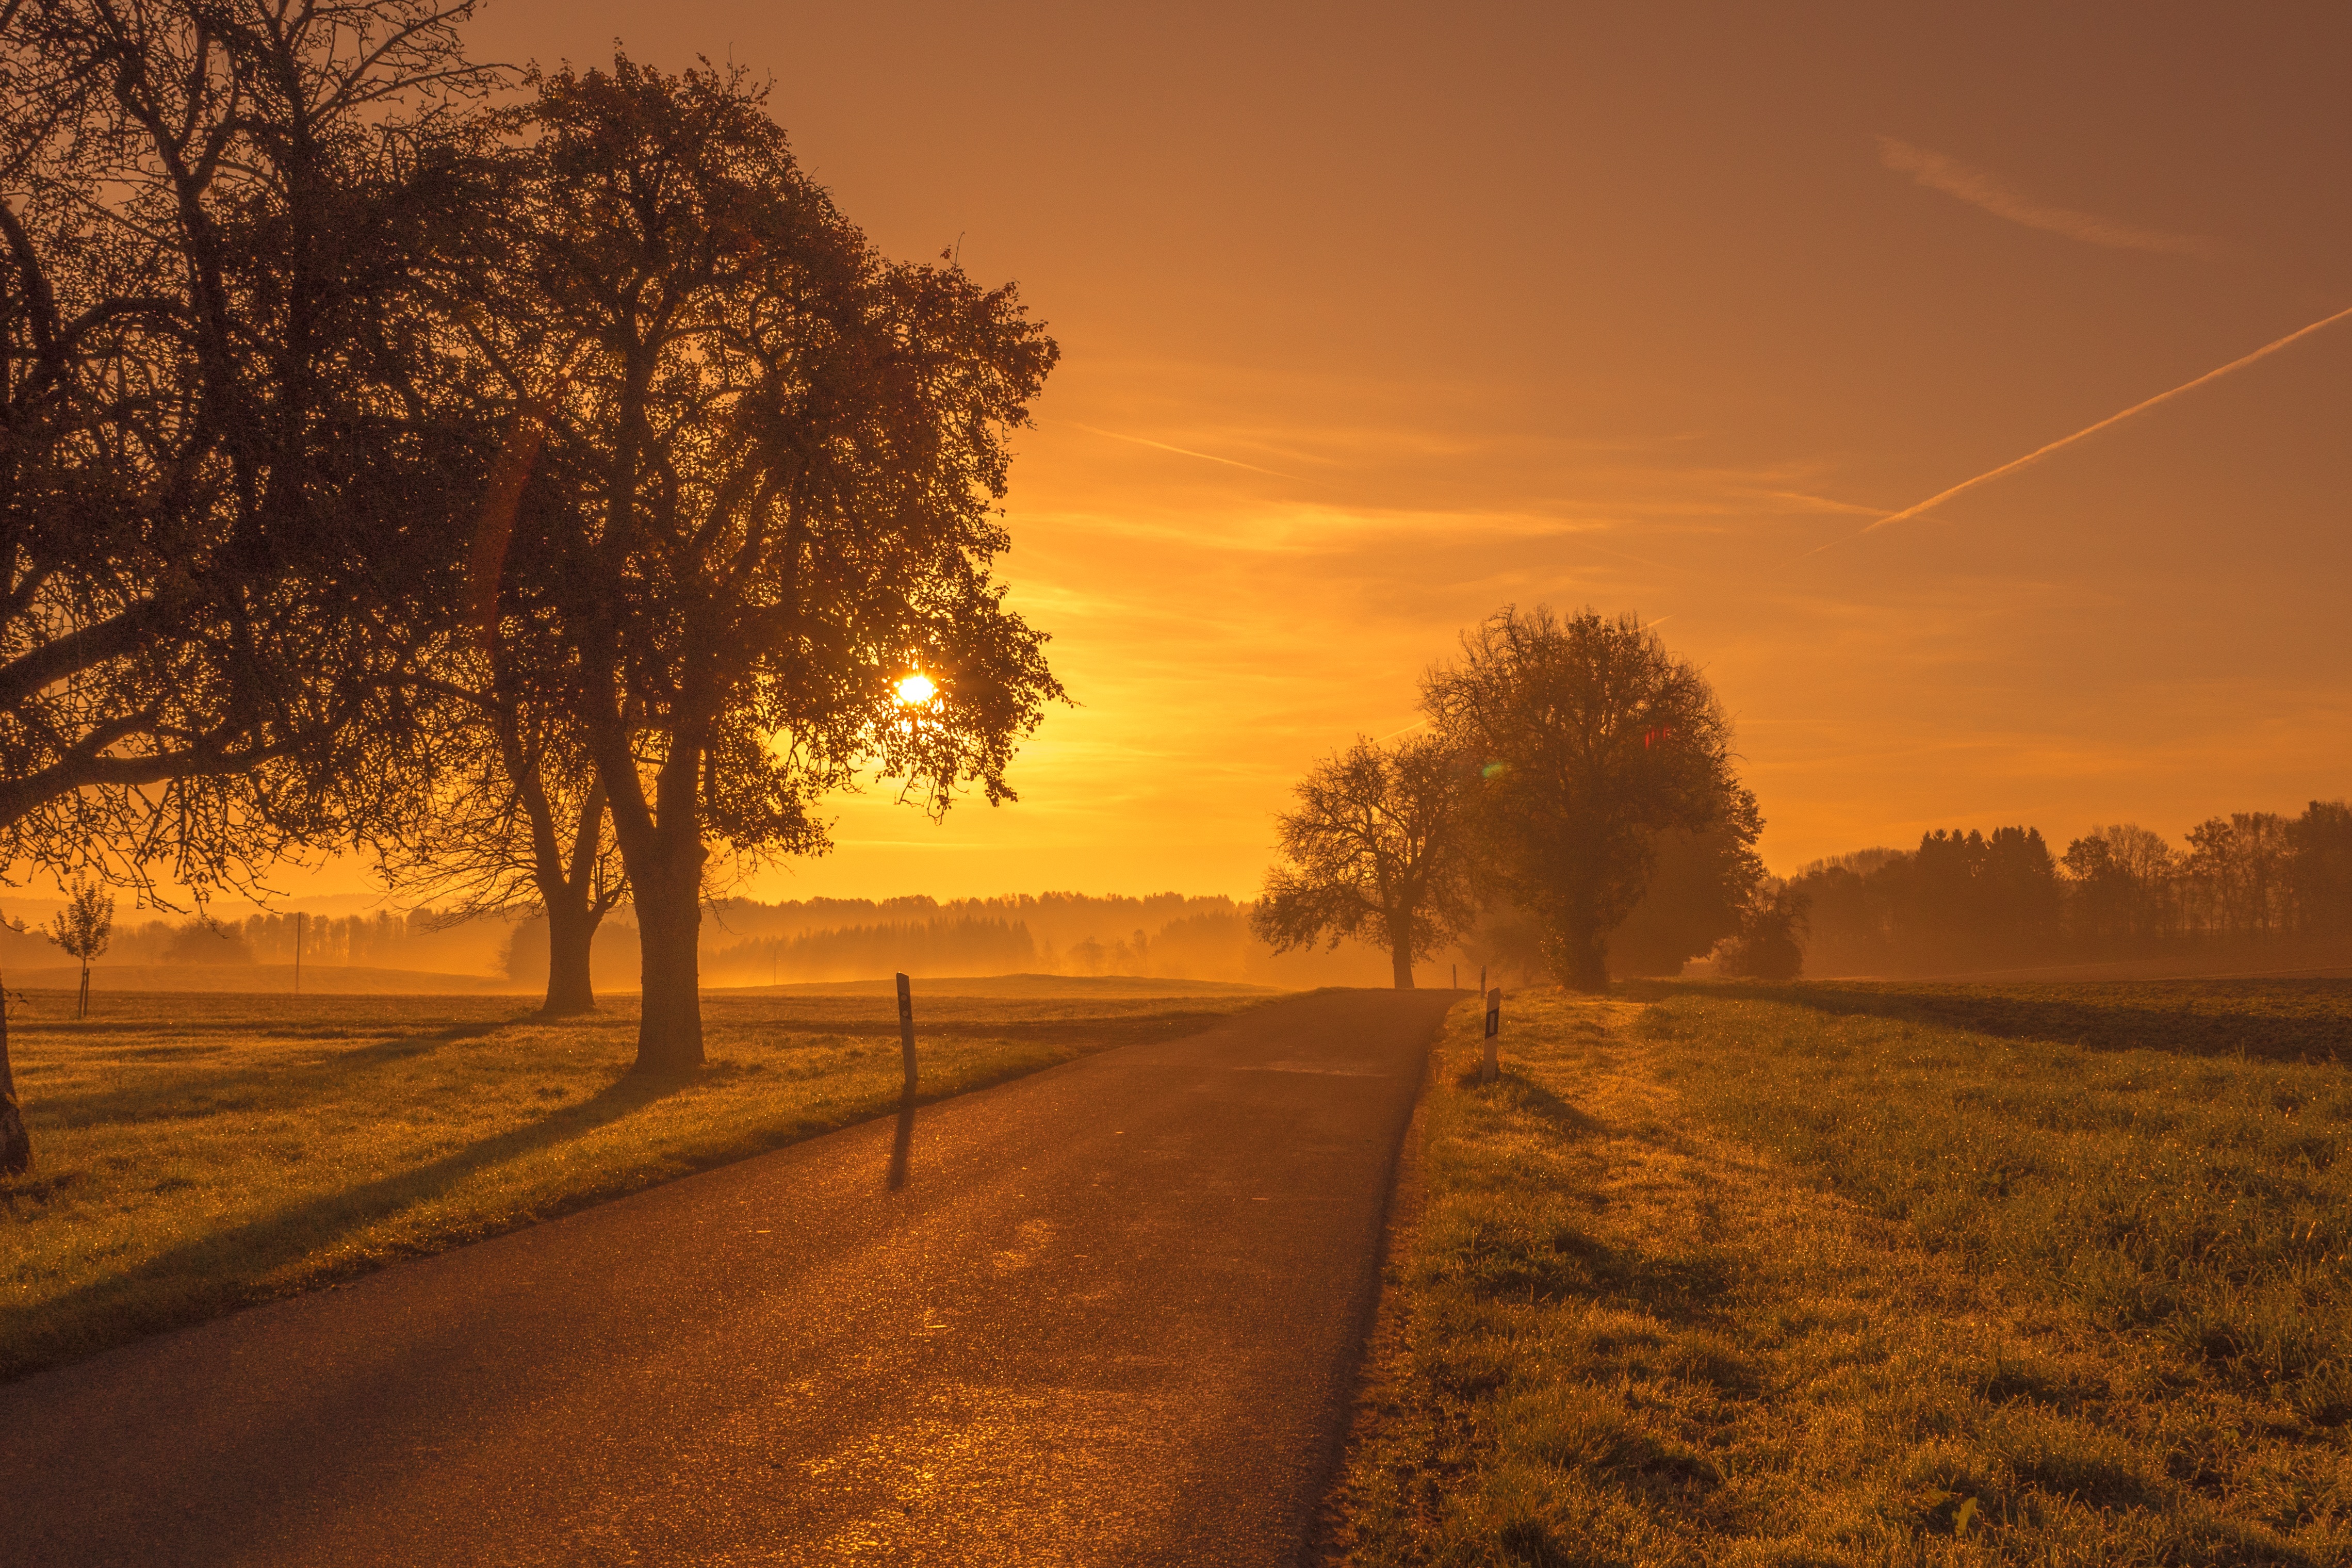
landscape, tree, nature, horizon, light, sun, sunrise, sunset, road, mist, field, meadow, prairie, sunlight, morning, dawn, dusk, evening, orange, scenic, autumn, season, plain, trees, away, back light, morgenrot, rural area, atmospheric phenomenon, woody plant, allgau